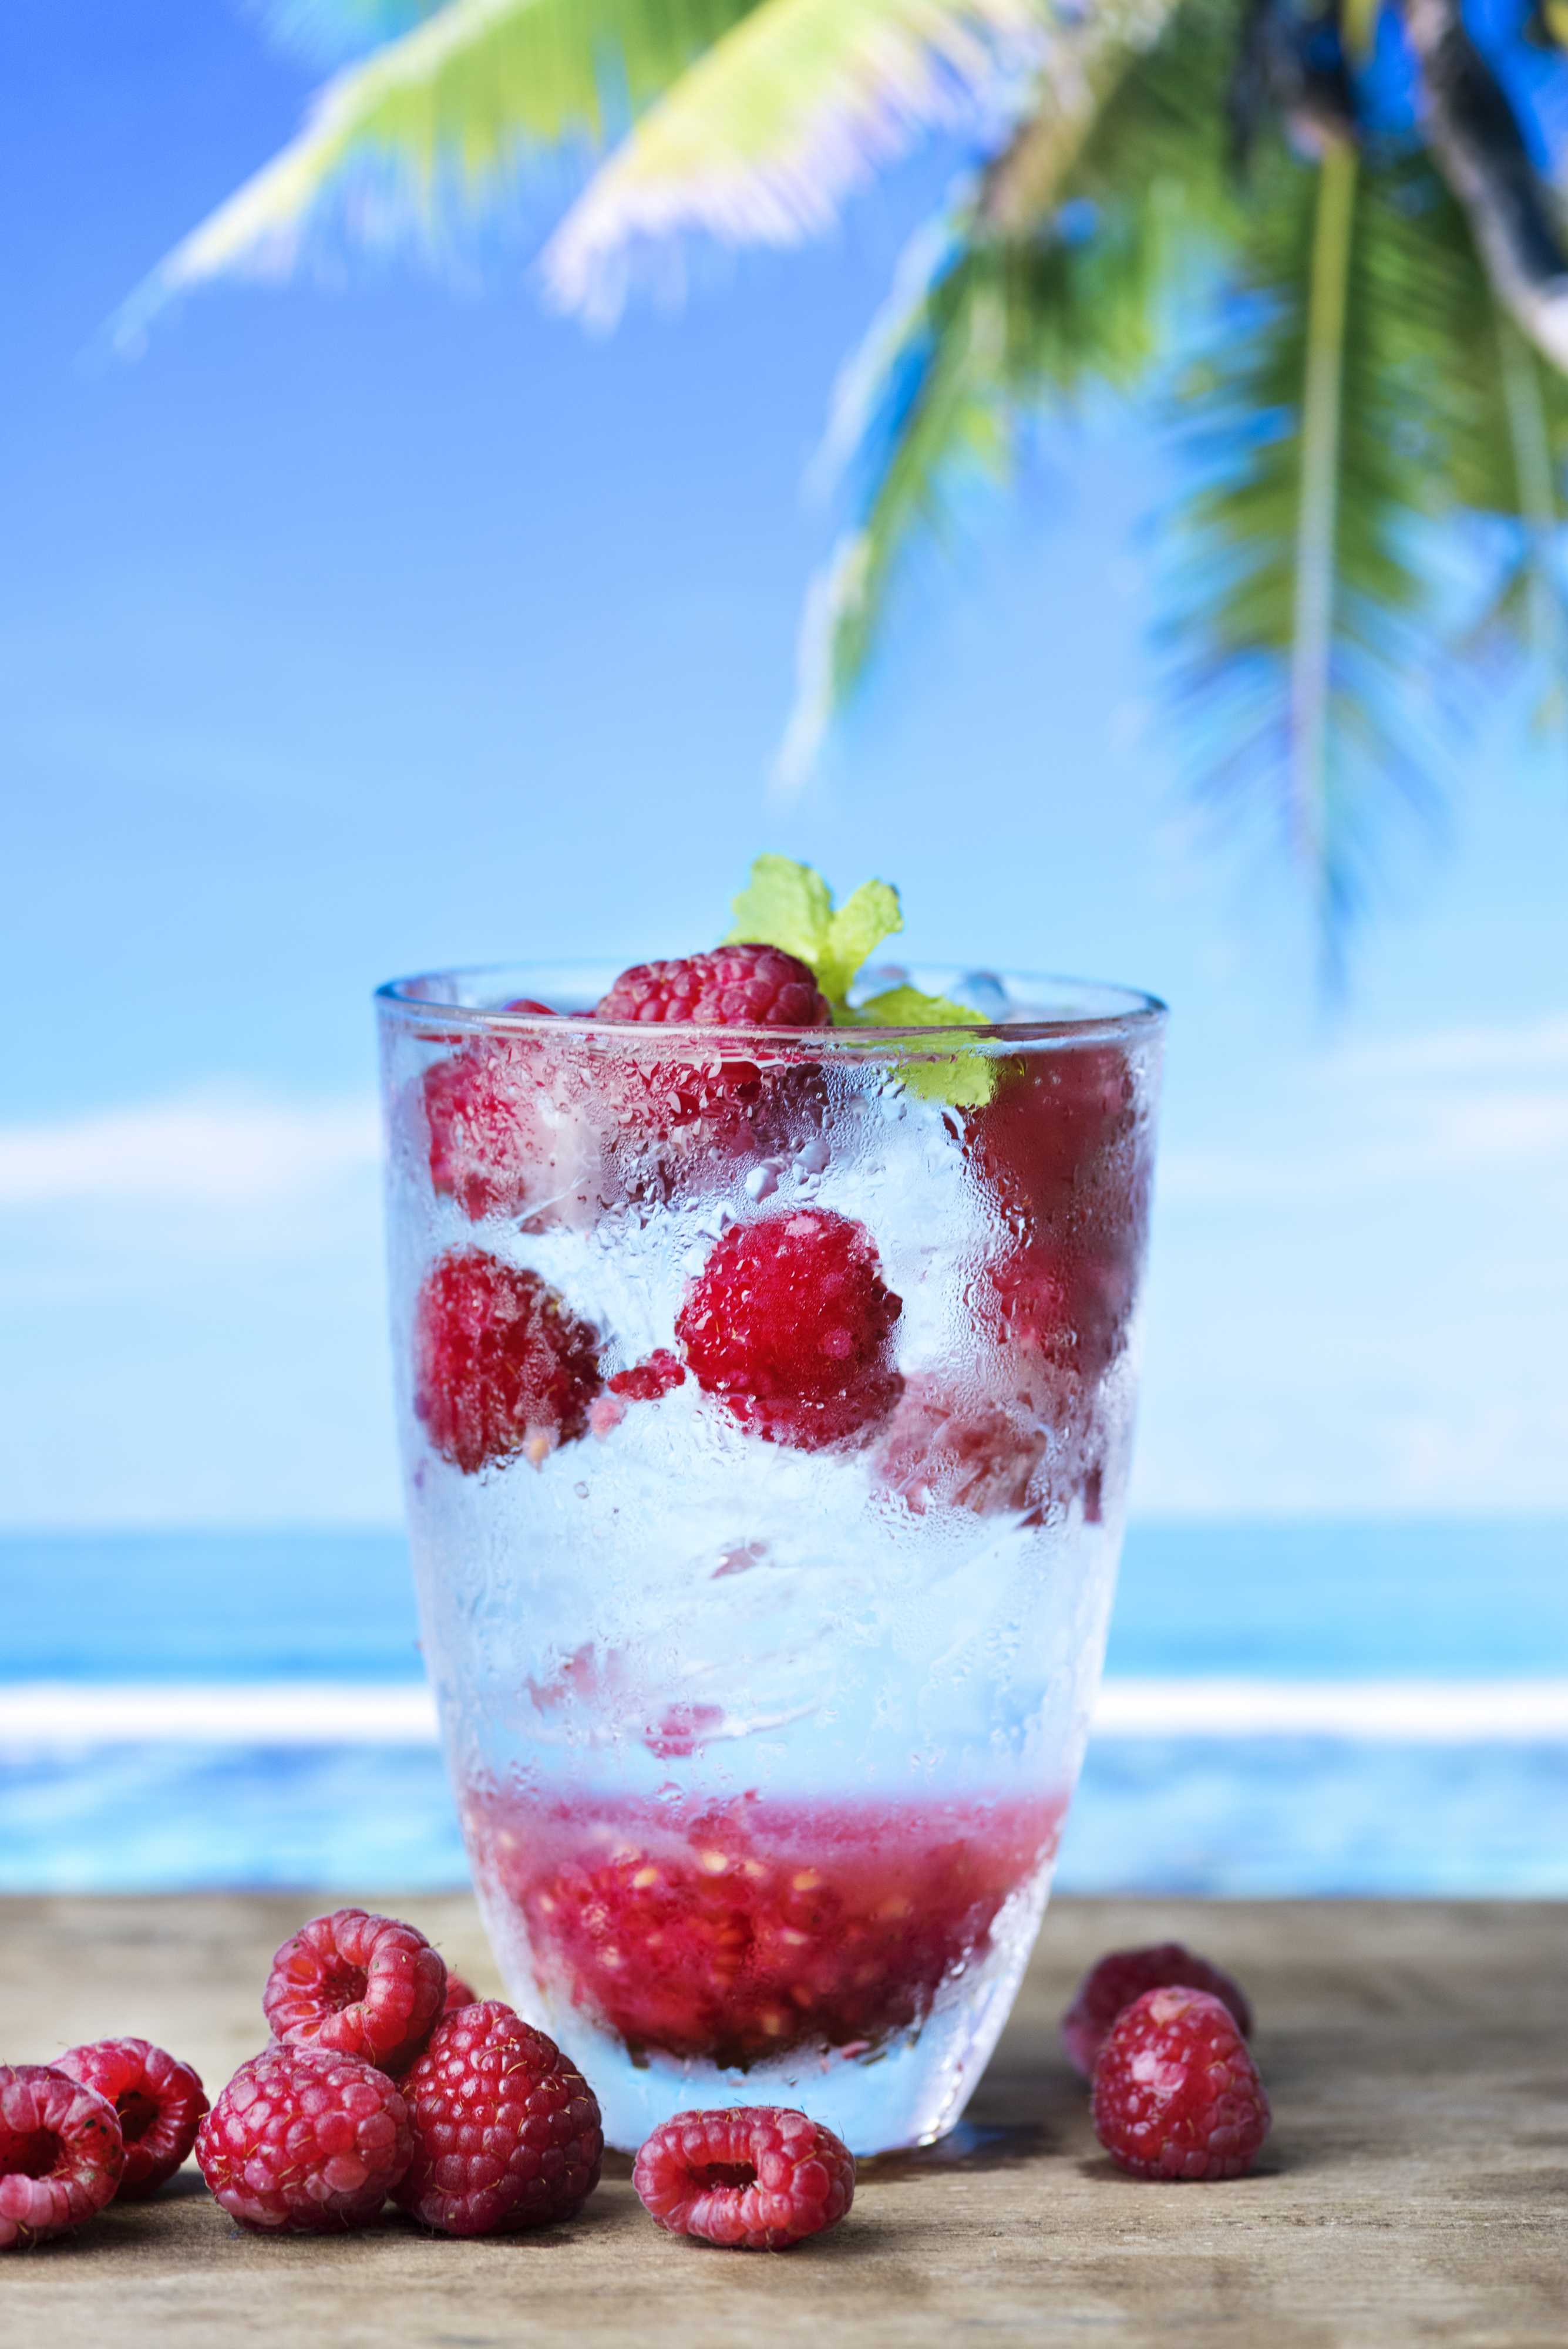
antioxidant, beach, beverage, closeup, cold water, dehydration, detox, detox drink, detox water, drink, drinking, flavored, food photography, fresh, freshness, fruit, fruit flavored water, fruit infused water, healthcare, healthy, herb, homemade, hydrated, infused water, ingredients, juice, macro, menu, metabolism boosting, mint, natural, nutrients, nutritious, organic, raspberry, raspberry and mint, recipe, refreshing, refreshment, rehydration, soda, sparkling, summer, summertime, tasty, thirsty, vitamin, water, wellbeing, wellness, non alcoholic beverage, strawberry, frozen dessert, strawberries, dairy product, smoothie, frutti di bosco, superfood, cream, berry, ice cream, whipped cream, dessert